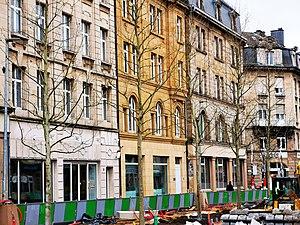
Luxembourg. Chantier tram dans l'avenue de la Liberté.